Monte Mucrone

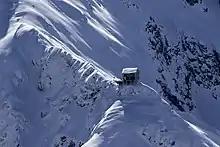
NW subsummit in winter

The mountain belongs to the Biellese Alps, a sub-range of Pennine Alps; the "Bocchetta del Lago", a pass at 2,026 m, divides it from the rest of the chain. The Mucrone is located between Elvo and Cervo valleys, and belongs to the Province of Biella. Administratively its main summit is the tripoint at which the borders of the municipalities of Biella, Sordevolo and Pollone meet. It visually dominates the Sanctuary of Oropa. On a subsummit at 2,302 m stands a huge metal cross. On a second subsummit, NW of the main elevation, stands the upper station of an old branch of the Oropa cableway, dismantled in 1982.